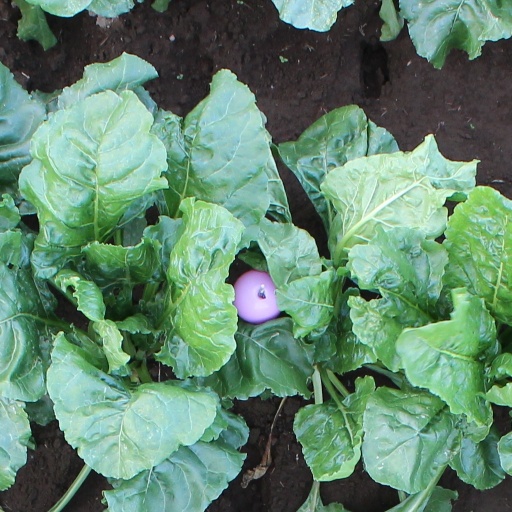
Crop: sugar beet